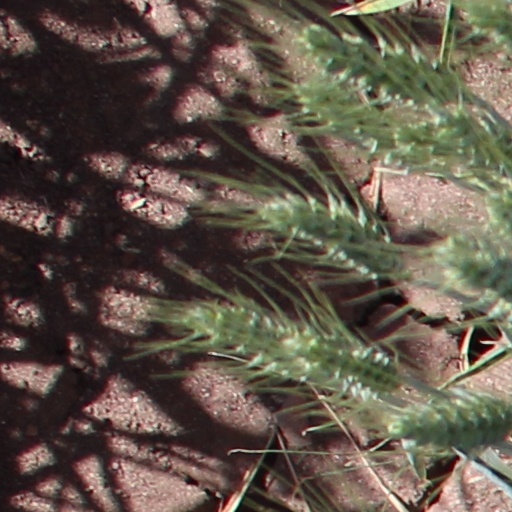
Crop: wheat